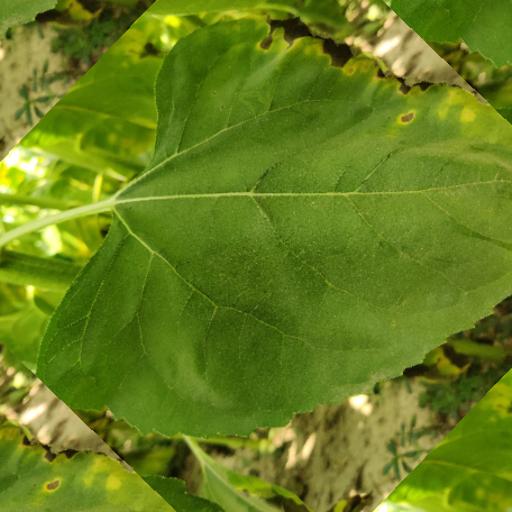
Label: Downy_mildew